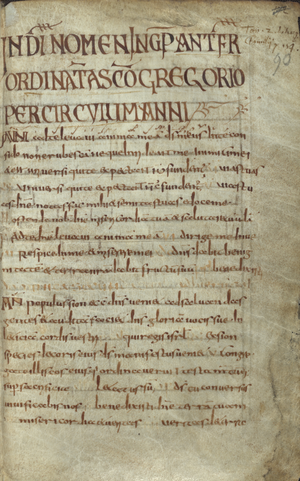
L'Ad te levavi est un introït dans le répertoire du chant grégorien. Selon la tradition de l'Église, il s'agit du premier chant du l'année liturgique, pour le premier dimanche de l'Avent.
Le chant grégorien est le chant liturgique officiel de l'Église catholique dans le rite romain. Issu du chant vieux-romain et du chant gallican, il reste pratiqué de nos jours dans certaines églises paroissiales ainsi que dans certaines communautés religieuses et abbayes.
La latinité, toujours trouvée dans le chant grégorien, est l'une des caractéristiques les plus importantes de ce chant, qui assure la qualité liturgique ainsi que musicale, en dépit de l'ancienneté de celui-ci.
La notation musicale grégorienne, ou simplement notation grégorienne, est une notation musicale employée au Moyen Âge, tout d'abord singulièrement pour le chant grégorien, puis afin de conserver quelques anciens chants monodiques européens.